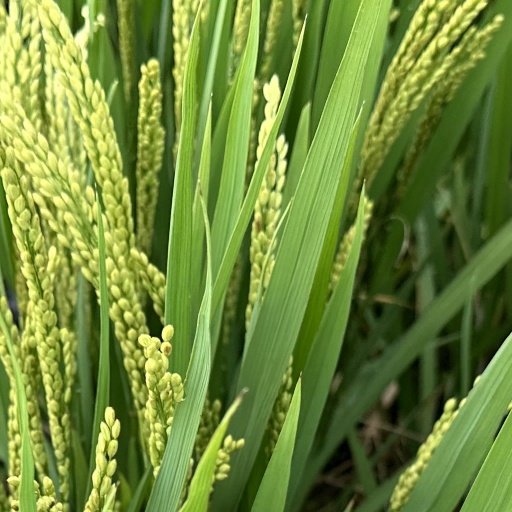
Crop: rice